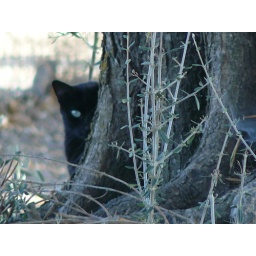
this cat was found sleeping in this tree